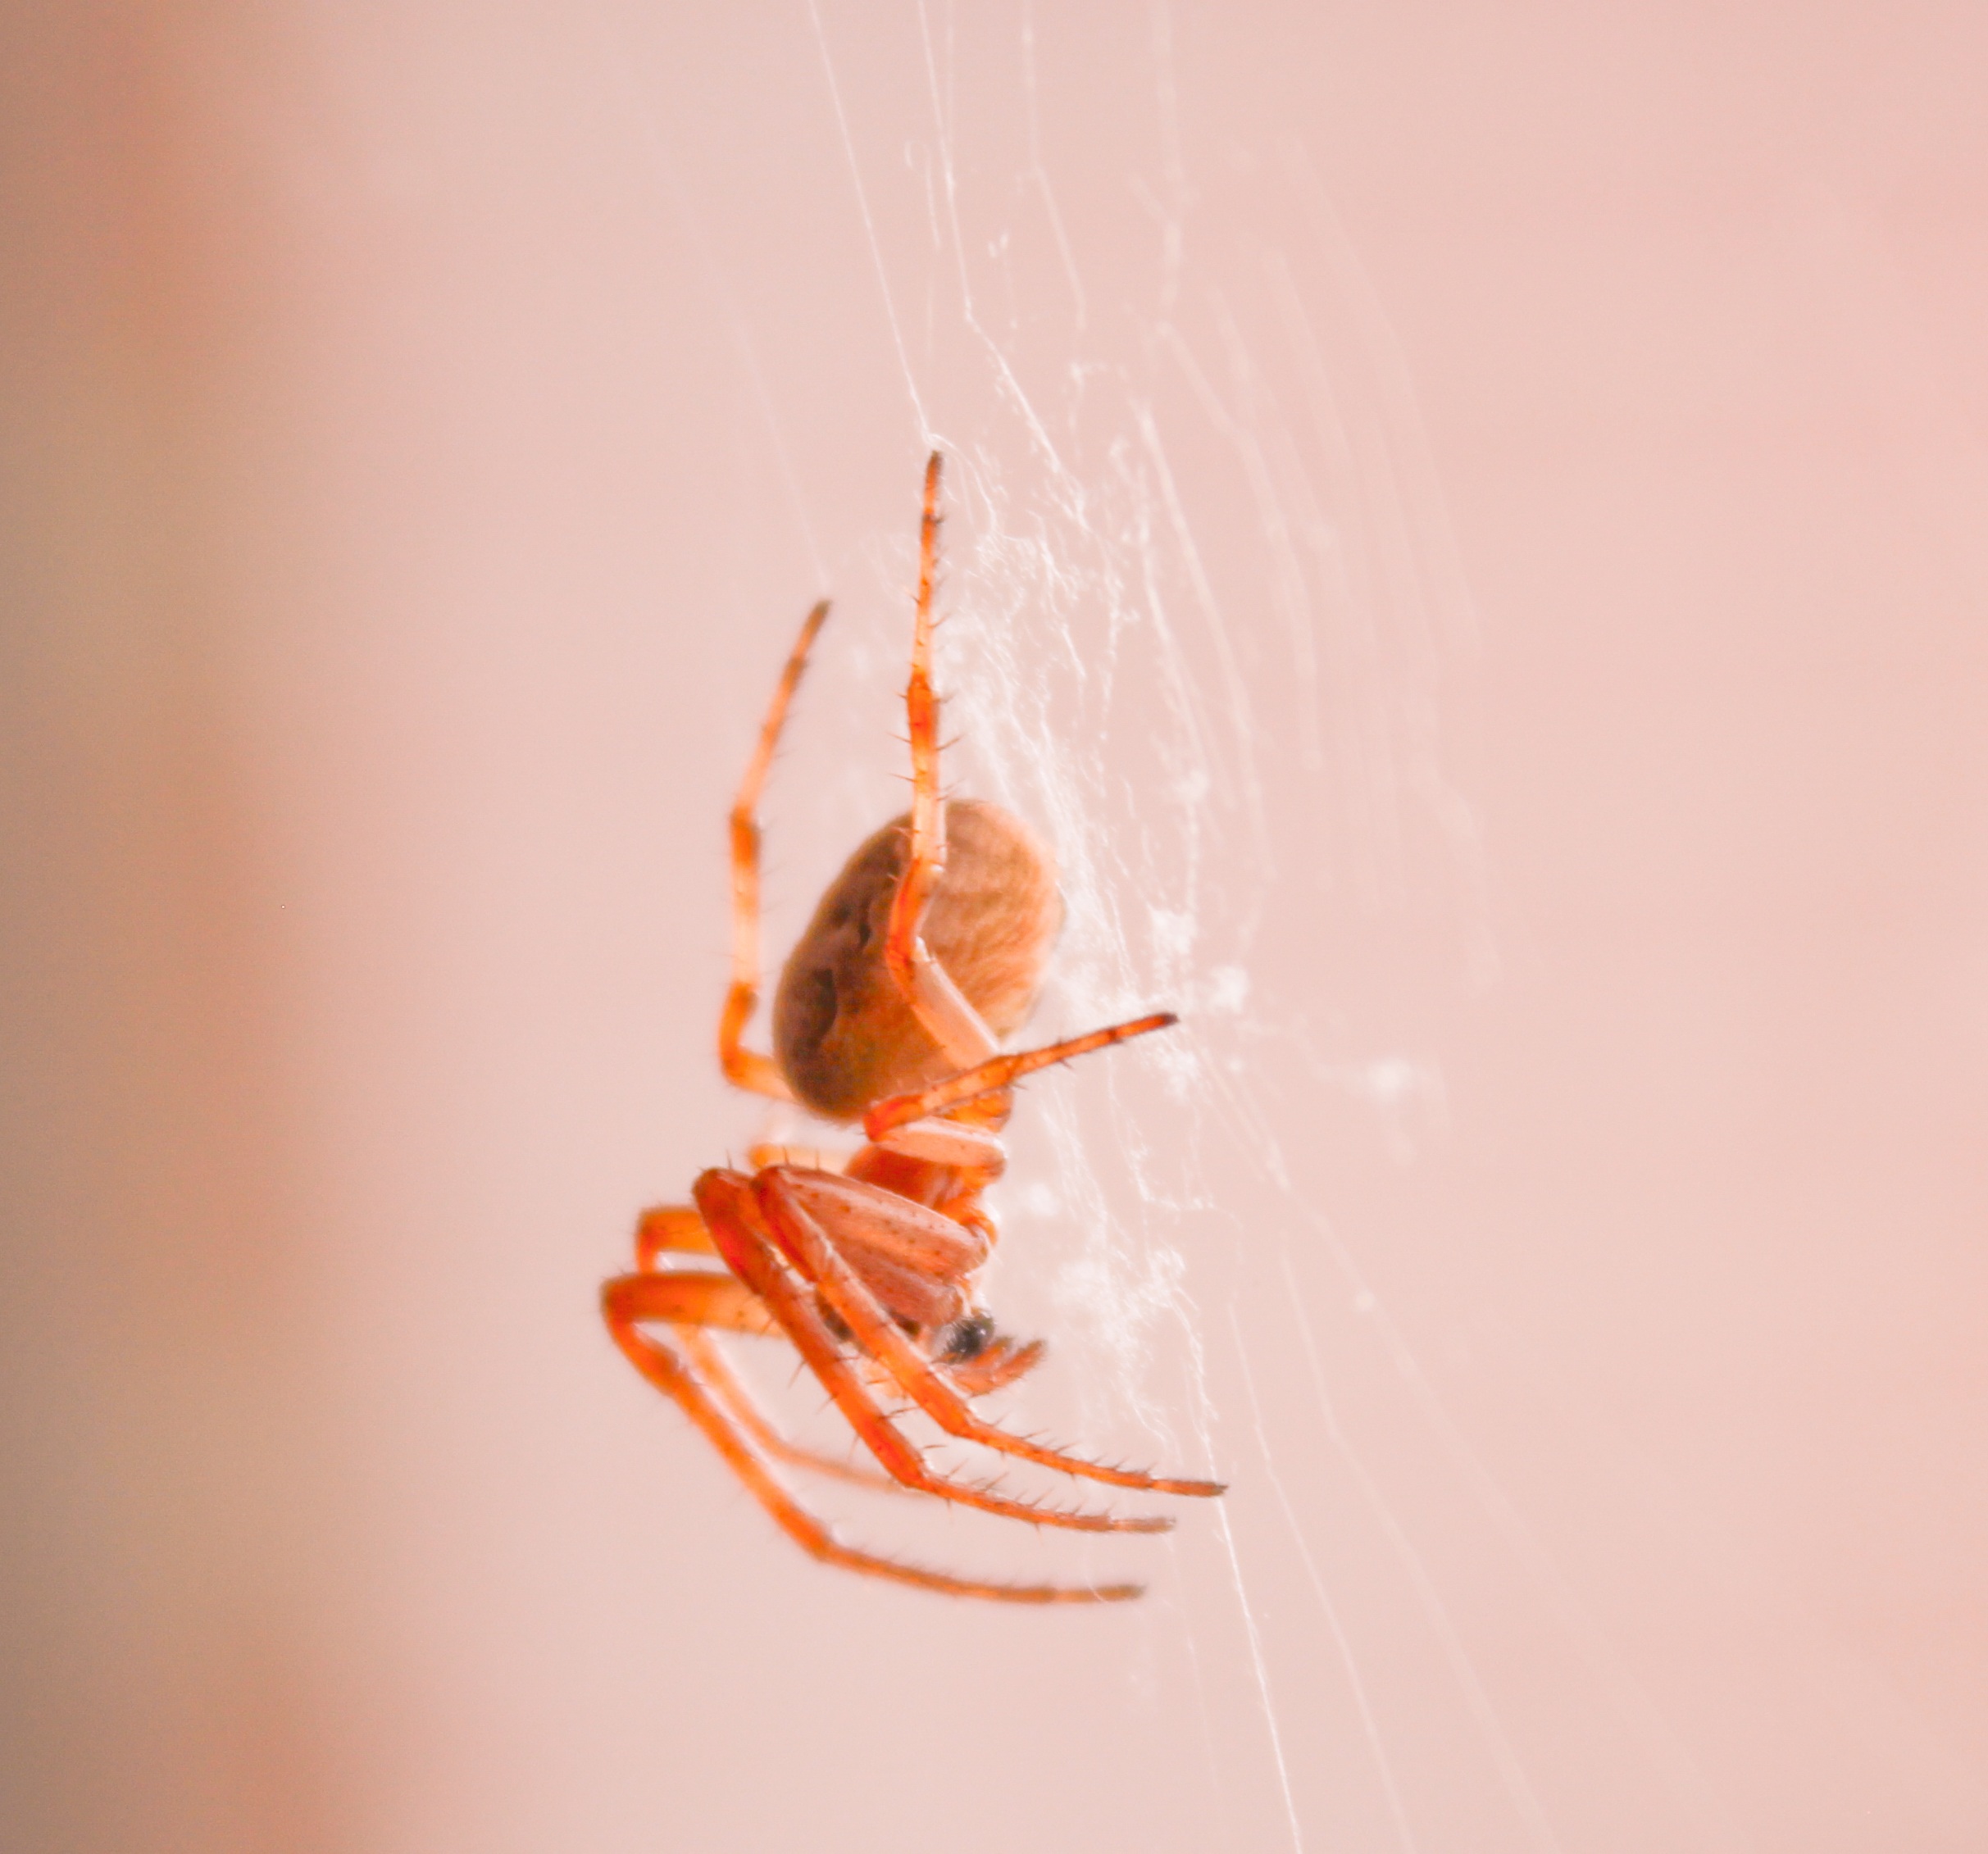
color, red, pink, macro photography, close up, photography, leaf, petal, hand, organ, invertebrate, flower